The Adventure of the Resident Patient

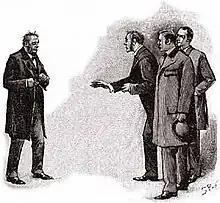
Blessington, Trevelyan, Holmes and Watson, 1893 illustration by Sidney Paget in "The Strand Magazine"

"The Adventure of the Resident Patient", one of the 56 Sherlock Holmes short stories written by Sir Arthur Conan Doyle, is one of 12 stories in the cycle collected as "The Memoirs of Sherlock Holmes". The story was originally published in "The Strand Magazine" in the United Kingdom and "Harper's Weekly" in the United States in August 1893.